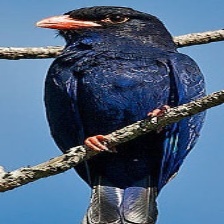
Species: ASIAN DOLLARD BIRD
Scientific name: EURYSTOMUS ORIENTALIS